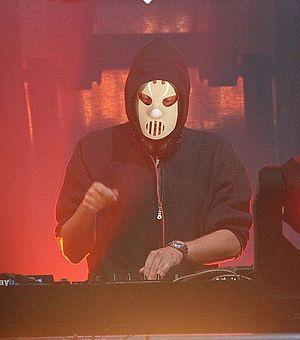
Le gabber est un genre de musique électronique et sous-genre du mouvement techno hardcore, lancé au début des années 1990, divisé en deux styles musicaux distincts. Le terme gabber est dérivé du mot yiddish chaver, qui signifie « ami » ou « frère » aux Pays-Bas ; ce terme est pour la première fois utilisé par le producteur néerlandais Paul Elstak pour désigner à la fois le genre musical et ses auditeurs et producteurs. Le style, rétrospectivement appelé early hardcore, se développe en réaction à la sur-commercialisation de la musique dance, et s'inspire fortement de la new beat de Belgique et de la house originaire de New York et Francfort-sur-le-Main. À la fin des années 1990, le genre s'ancre dans la culture néerlandaise. Les titres sont distribués par des labels majeurs, de nombreuses émissions de télévision s'y consacrent, et des festivals comme Thunderdome attirent des dizaines de milliers d'auditeurs à chaque édition.